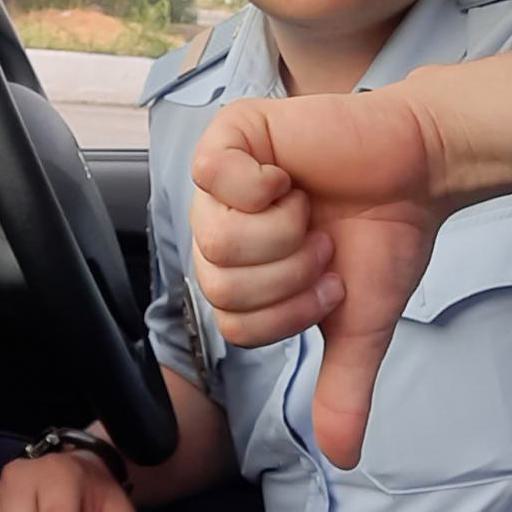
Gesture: dislike